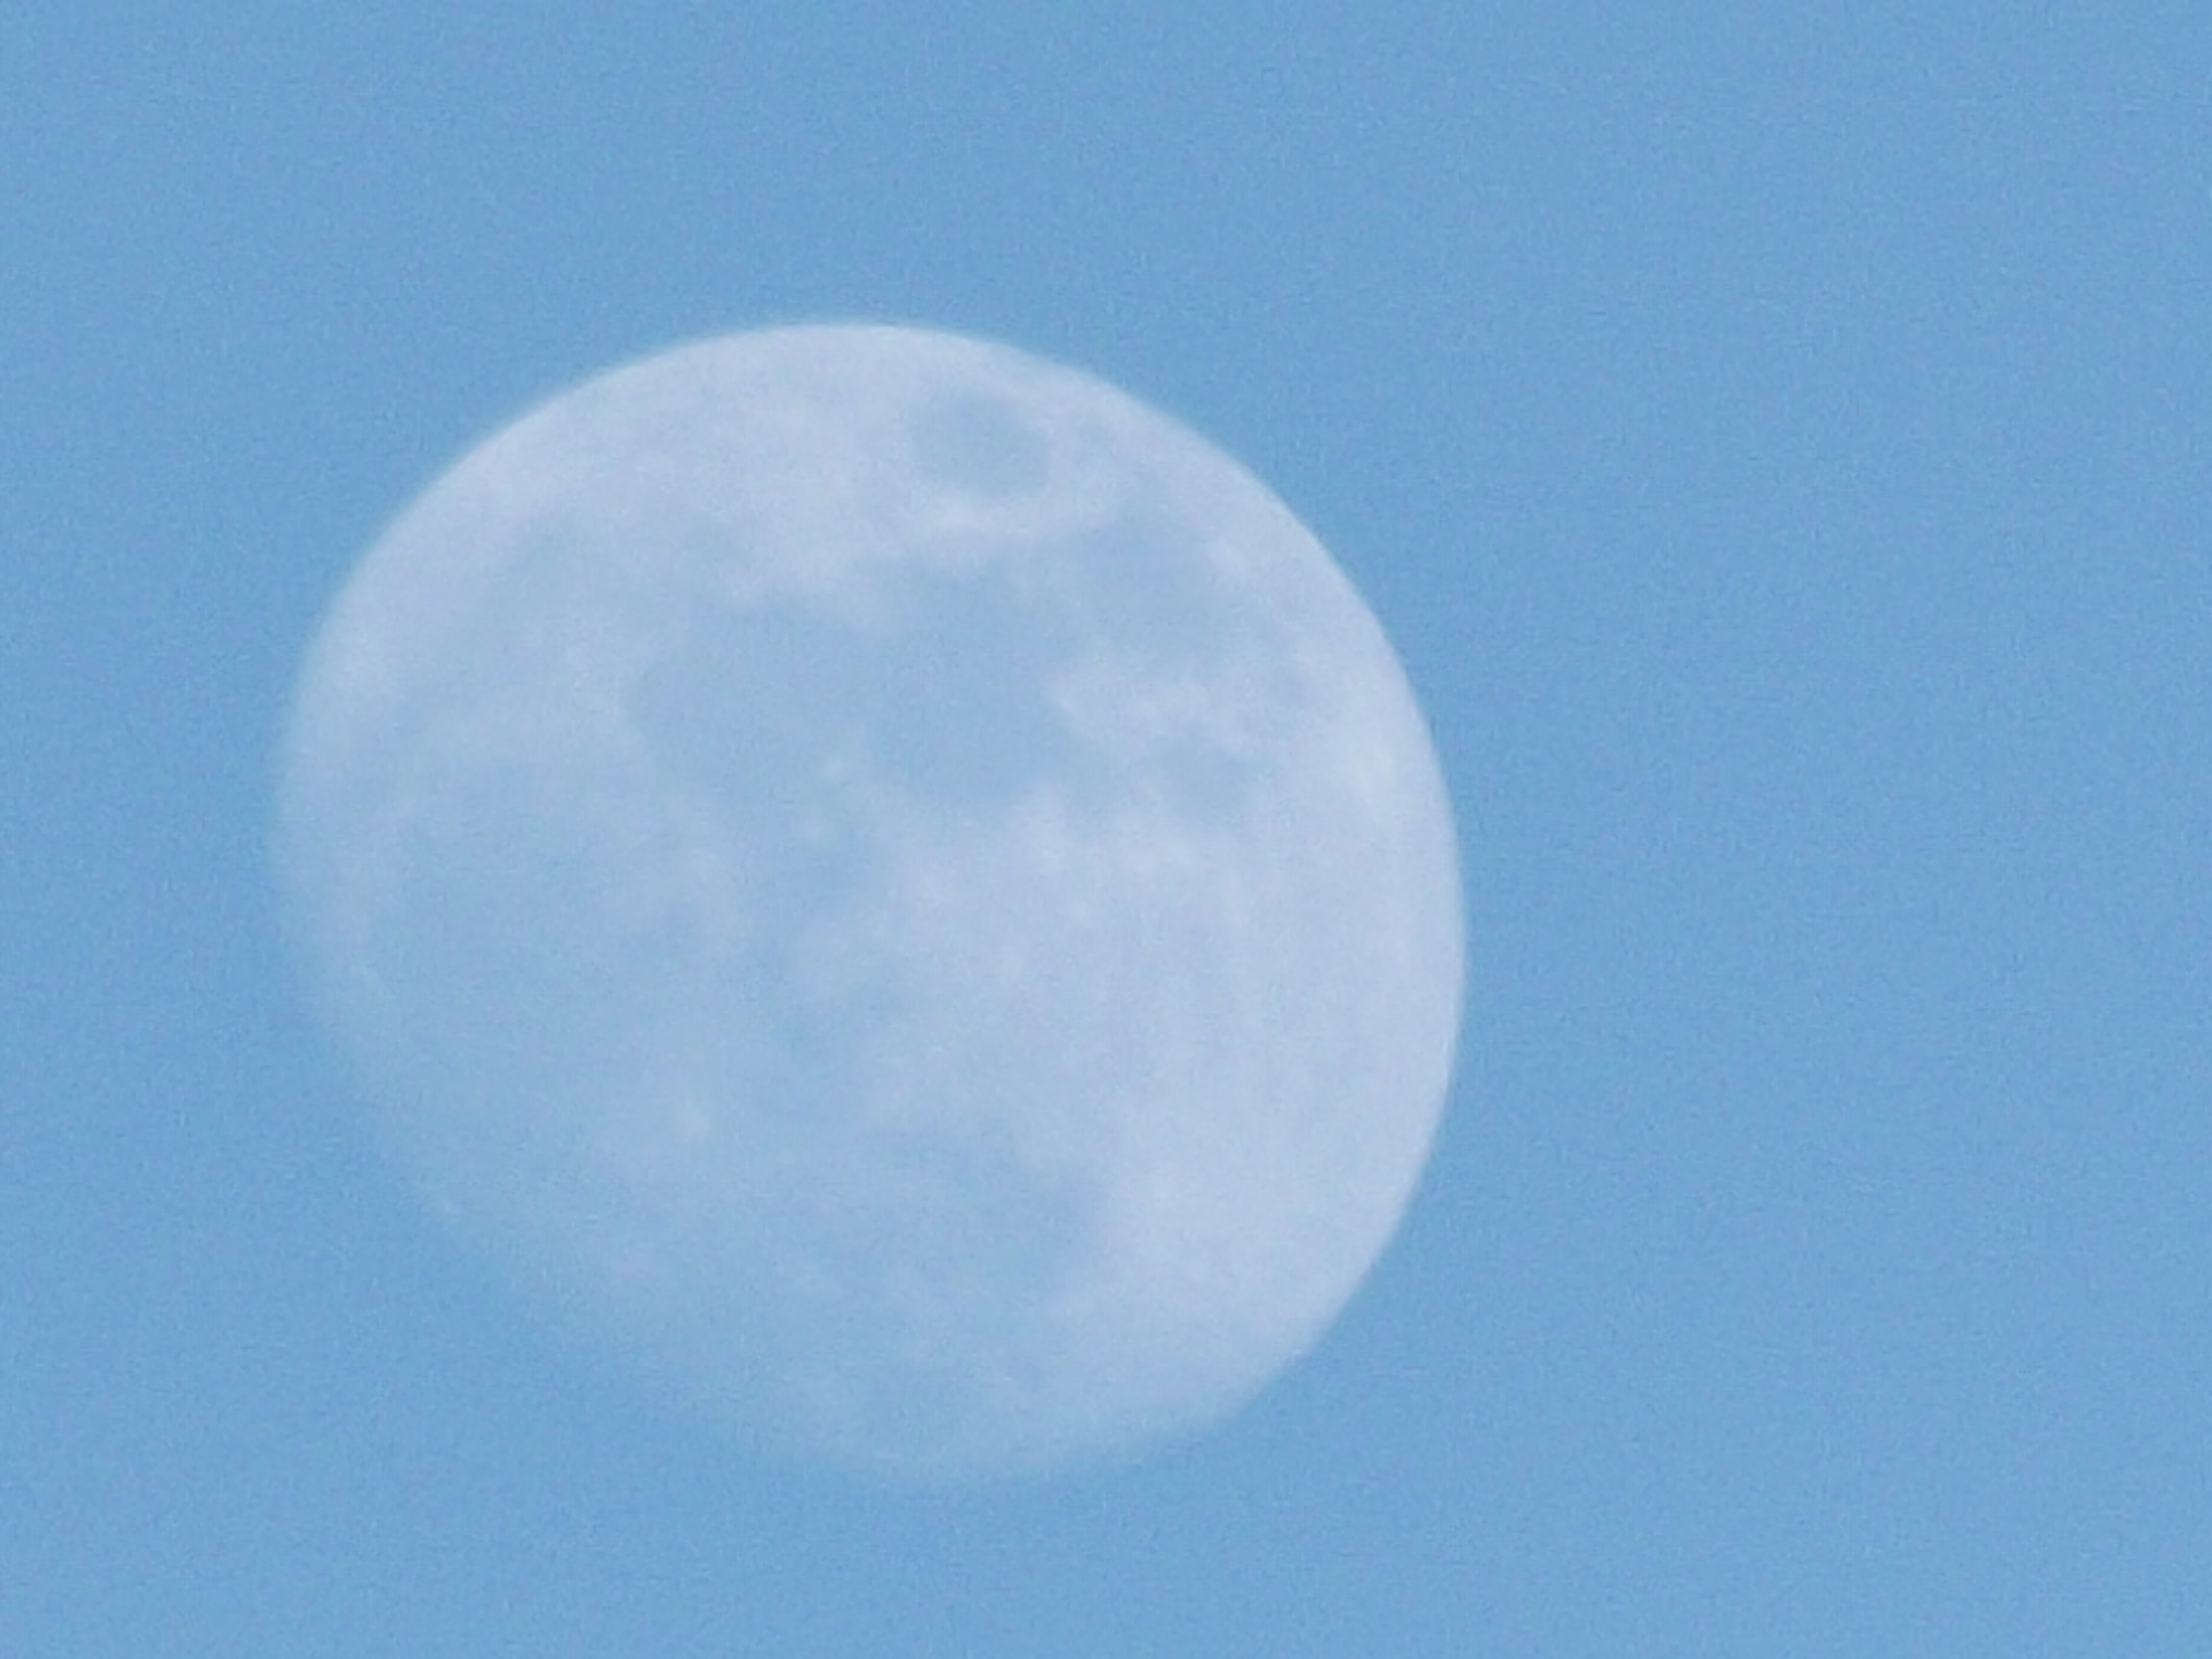
cloud, sky, atmosphere, daytime, cumulus, moon, full moon, circle, astronomical object, atmosphere of earth